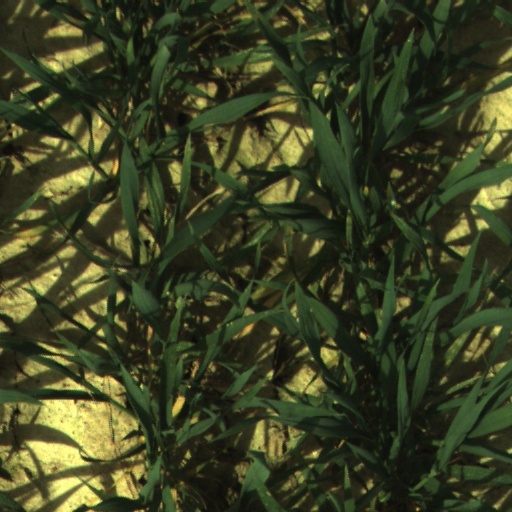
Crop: wheat